Confessions of the Fox

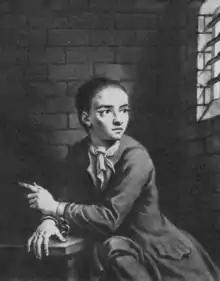
Image of famous historical figure, Jack Sheppard

In the novel, Jack Sheppard is a trans man who previously was an apprentice to a carpenter turned to theft and prison break artist. His work with a carpenter gave him the skills to be able to break out of jail four separate times, making him the most wanted criminal in London. His illegal work as a thief parallels with forbidden queerness in 18th century London. He has a relationship with prostitute, Edgeworth Bess, who finally enables him to identify himself as a man instead of his biological sex. During the novel, she was the one who performed top surgery on him, allowing his physical body to match his identity. Eventually, another infamous London criminal, Jonathon Wild, turned Sheppard in and he was eventually executed in 1724 at the age of 22.